Ornithocheirus

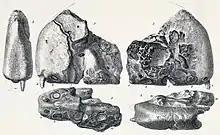
Lithograph of the holotype, showing a tooth which perhaps did not belong with the specimen, and is now lost

During the 19th century, in England many fragmentary pterosaur fossils were found in the Cambridge Greensand, a layer from the early Cretaceous, that had originated as a sandy seabed. Decomposing pterosaur cadavers, floating on the sea surface, had gradually lost individual bones that sank to the bottom of the sea. Water currents then moved the bones around, eroding and polishing them, until they were at last covered by more sand and fossilised. Even the largest of these remains were damaged and difficult to interpret. They had been assigned to the genus "Pterodactylus", as was common for any pterosaur species described in the early and middle 19th century.